Epping Ongar Railway

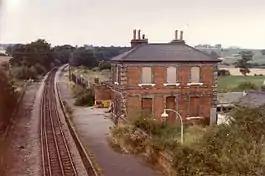
The little-used Blake Hall station, rumoured to be used by only six customers a day at the time, was closed in 1981 and converted into a private residence.

From the late 1960s, it became clear that the line's patronage was not growing as had been expected, mainly due to restriction of development in what was now designated Metropolitan Green Belt land. Even at its peak in 1971, the 650 passengers daily hardly made the line an economic proposition. London Underground tried to close the entire line in 1980, but a reduced service was implemented instead, along with the closing of Blake Hall on Sundays.